New Zealand mole cricket

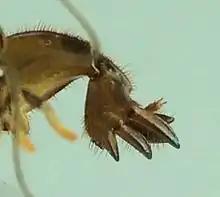
Foreleg of a New Zealand mole cricket ("Triamescaptor aotea") showing the two movable and one fixed dactyls used for digging.

"Triamescaptor aotea" is long, and medium to dark brown in colour, with distinct protruding antennae and long rear processes (or cerci). Its rear cerci are sensory, and in its tunnel it is able to move backwards as easily as forwards. The first segment of its thorax is extended, rounded, and armoured. Its front legs are heavily modified for digging, flattened and shovel-like, with just three claw-like processes or dactyls on its tibia ("Gryllotalpa" has four), two movable and one fixed.